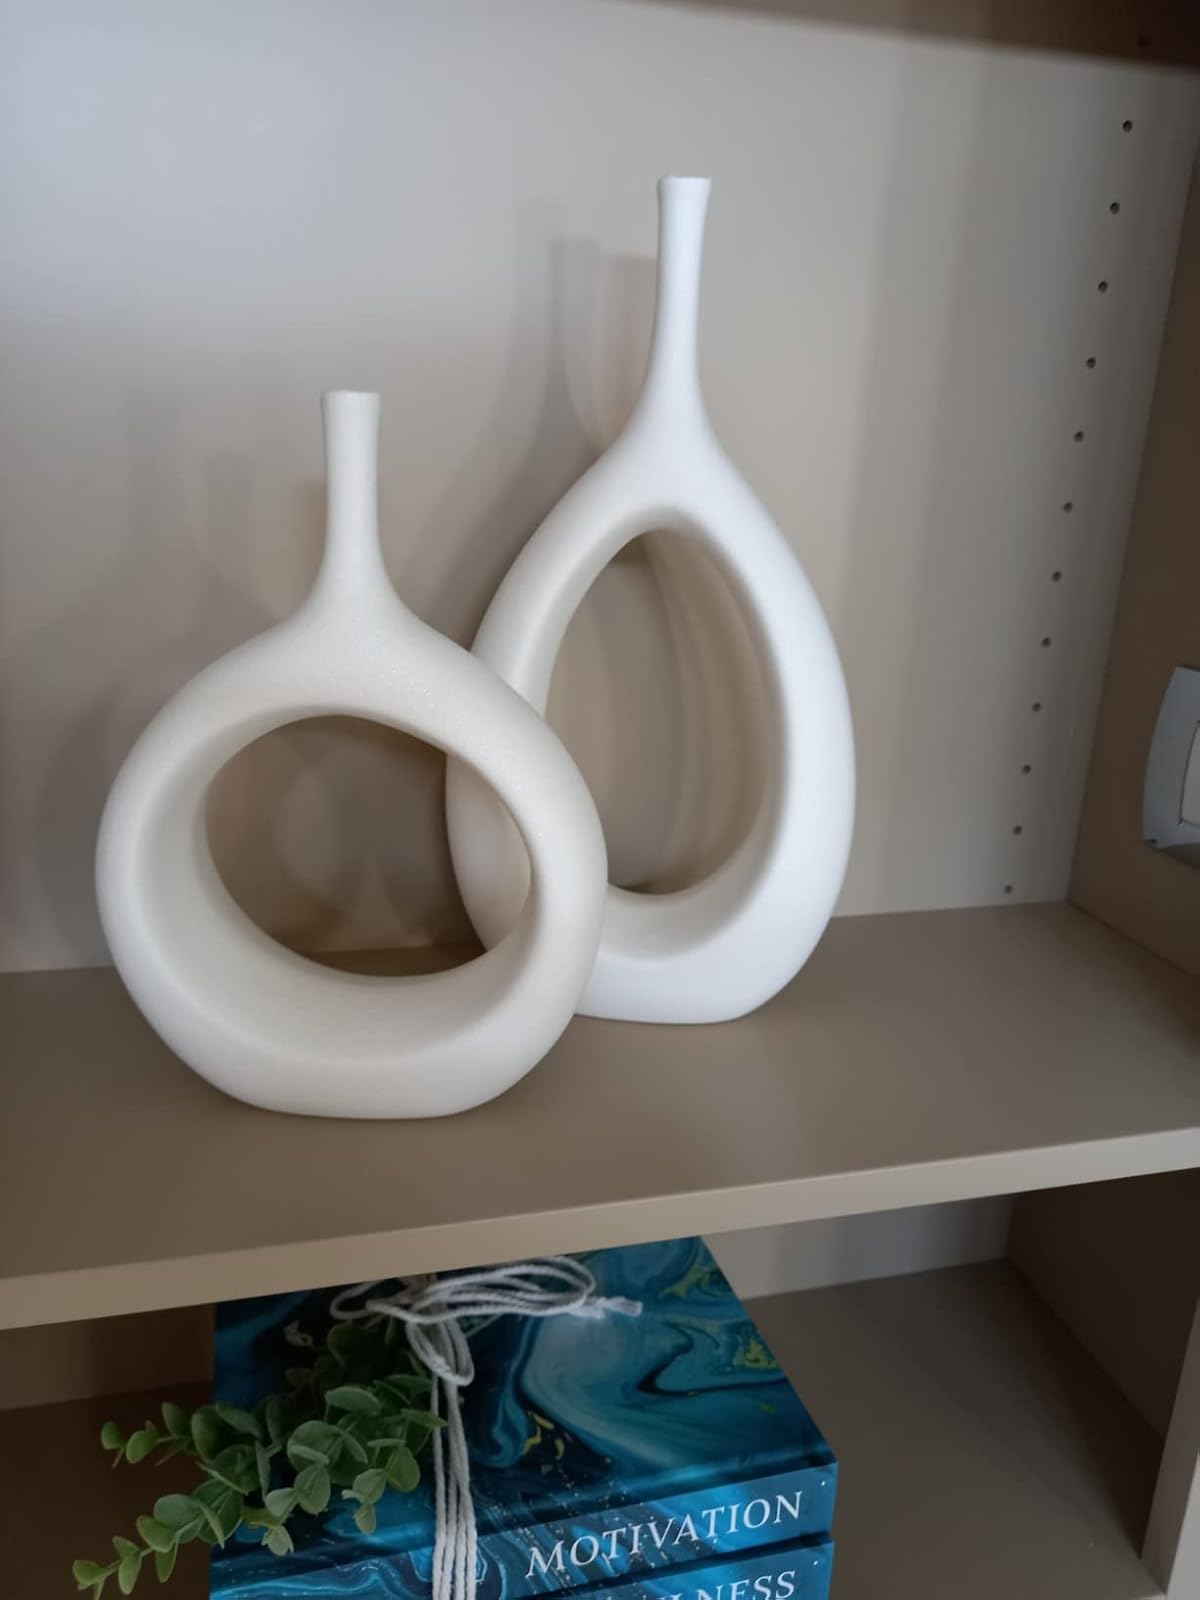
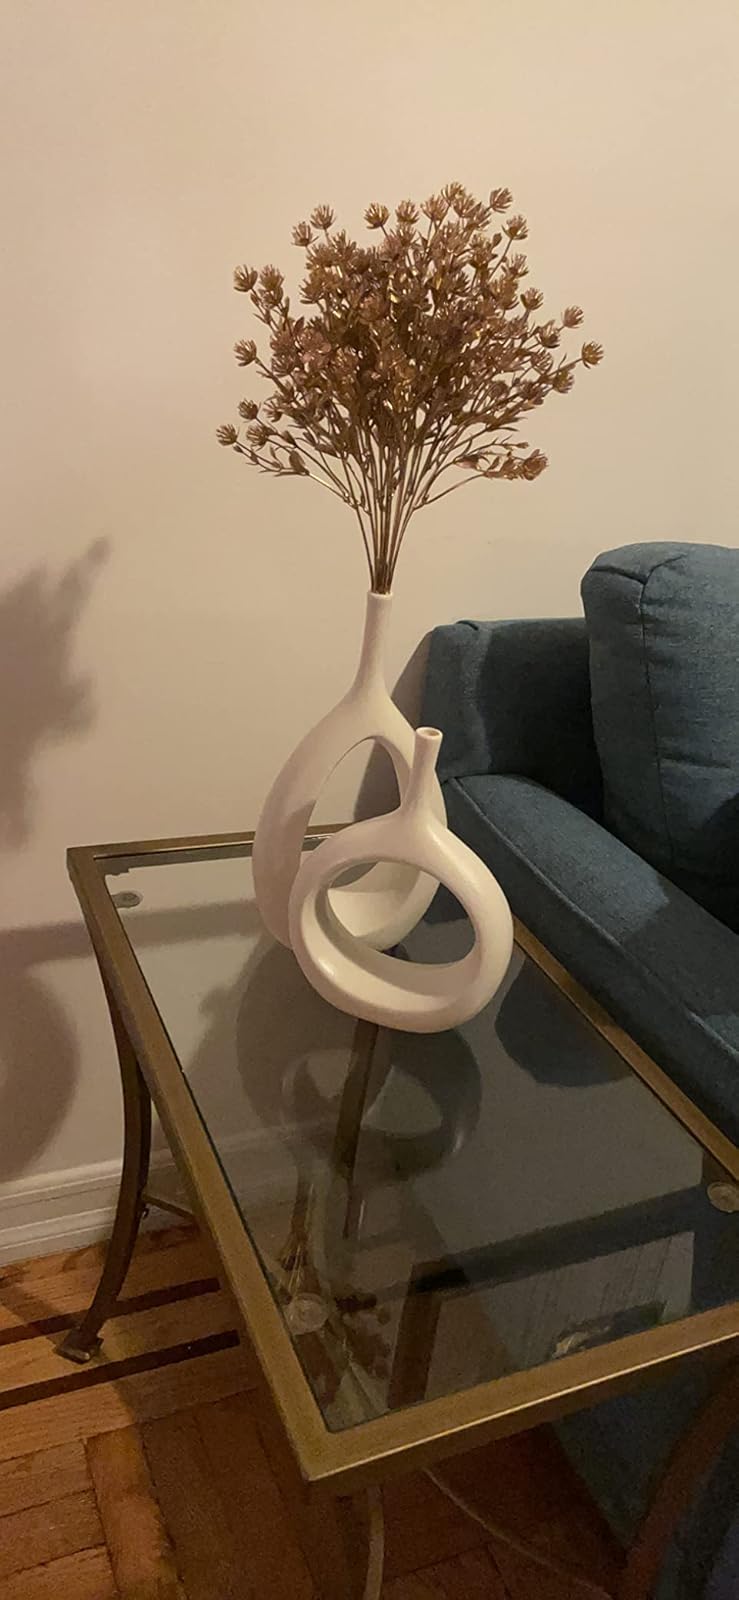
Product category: vase
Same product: yes